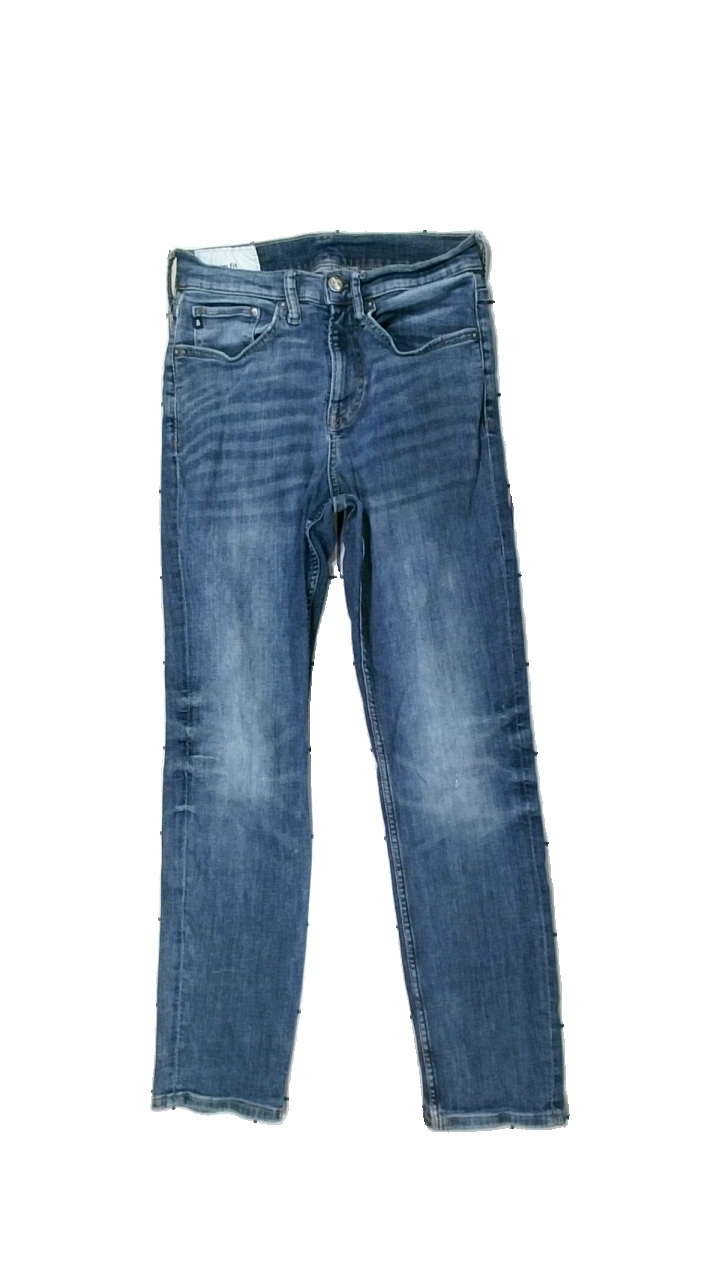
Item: Jeans (Ladies)
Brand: H&m
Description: blå jeans med hål på knä
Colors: Blue
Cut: Regular
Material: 100% cotton
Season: All
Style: Denim
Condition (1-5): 3
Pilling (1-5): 5
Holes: Minor
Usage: Export
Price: <50